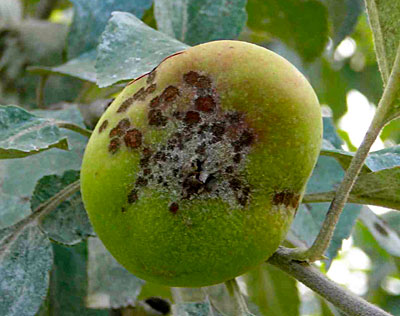
Plant: Apple
Disease: apple scab